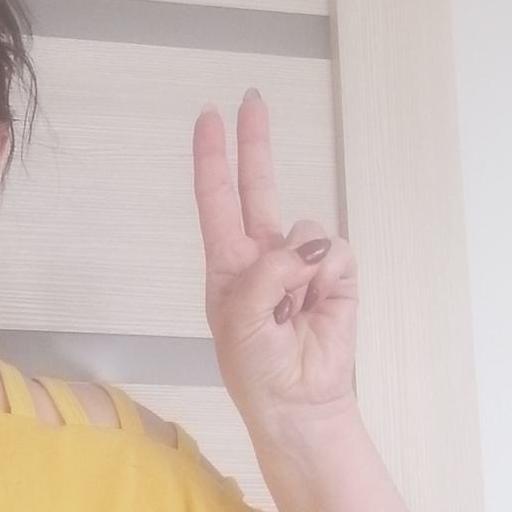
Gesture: two_up